Marilyn Warren Woods

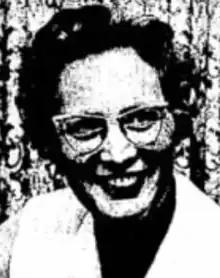
Marilyn W. Woods, from a 1963 newspaper

Marilyn Warren Woods (January 15, 1914 – June 12, 1998) was an American activist and community leader. In her fifties, she competed in field events at two Pan American Wheelchair Games (1967 and 1969), and in the 1968 Summer Paralympics.